F-ve Dolls

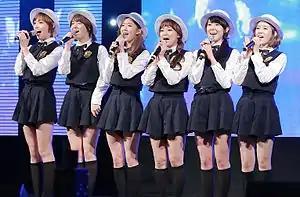
F-ve Dolls in 2013.

F-ve Dolls (sometimes stylized in all caps, formerly known as 5dolls) was a South Korean girl group formed by Core Contents Media in 2011. The group was composed of six members: Hyoyoung, Seunghee, Yeonkyung, Hyewon, Eunkyo and Nayeon. They debuted with two single tracks, "Lip Stains" and "I Mean You", in 2011. The group was known as "Female Unit" of Coed School until CCM's announced that the group became independent in 2013, originally as five members, Soomi and Chanmi left the group’s line-up on 2012, The group disbanded on March 10, 2015.